Betty Kean

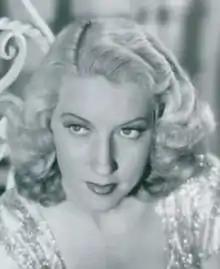
Publicity Photo of Betty Kean

Betty Kean (December 15, 1914 – September 29, 1986) was an actress and part of the 1950s era comedy duo the Kean Sisters with her sister Jane Kean. She married four times, to actors including Jim Backus and her last husband Lew Parker. She died in 1986 of cancer in Hollywood.